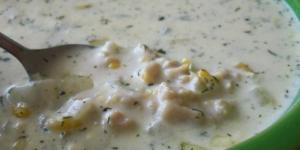
maiz con almejas